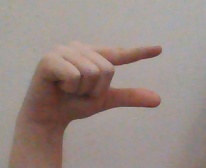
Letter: dal